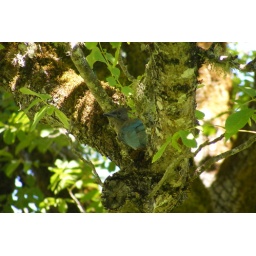
bird in the apple tree